Nybrogade 24

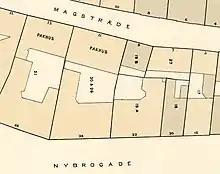
Nybrogade 24 seen on a detail from Berggreen's cadastral map of Snaren's Quarter, 1884.

The property was home to 19 residents at the time of the 1880 census. Christian Elias Ferdinand Fog, a businessman ("grosserer"), resided on the ground floor with two floor clerks, two male servants and one maid. Sophie Mathiesen (1815-1892, née Suhr), widow of army captain Johannes Frederik Ludvig Mathiesen and sister of Ole Berendt Suhr, resided on the first floor with one maid. Rose Rosen (née Fog), a widow, resided on the second floor with her two daughters (aged 12 and 15) and one maid. Susanne Henriette Schmidt (1731-1895, née Suhr), widow of naval captain Ludvig Frederik Schmidt and also a sister of Ole Bernt Suhr, resided on the same floor with one maid. Emilius Qvirinius Hansen, a businessman ("grosserer"), resided on the third floor with his wife Johanne Elisabeth Hansen (née Christensen), his wife's niece Emilie Marie Christensen and one maid.